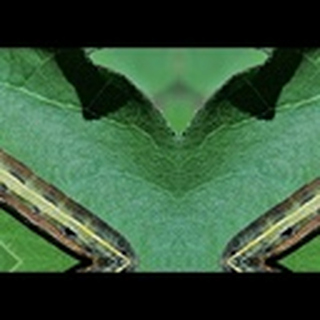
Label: cotton_army_worm